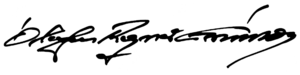
Ólafur Ragnar Grímsson, né à Ísafjörður le 14 mai 1943, est un homme d'État islandais.